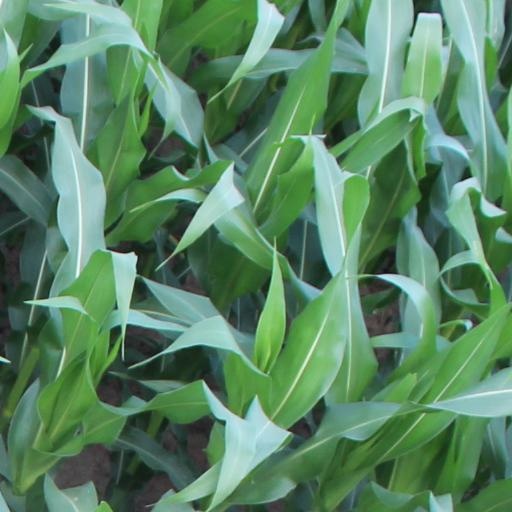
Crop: maize; corn